Ralf Meister

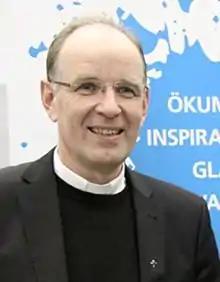
Ralf Meister (2013)

Ralf Meister (born 5 January 1962 in Hamburg-Neugraben) is a German Lutheran theologian, former General Superintendent (regional bishop) of Berlin, and Landesbischof of the Evangelical-Lutheran Church of Hanover.